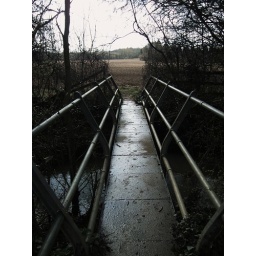
A bridge over a river in Brinklow woods. Slippery as hell.